Dorian Gray (actress)

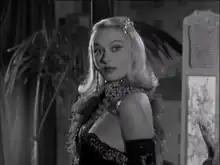
Gray in "Io piaccio" (1955)

The role she played most often in films was that of a seductive sexual character. She played the titular "bad girl" in "Totò, Peppino e la... malafemmina". She also appeared in Michelangelo Antonioni's "Il grido". In 1957, she took part in "Nights of Cabiria" by Federico Fellini.